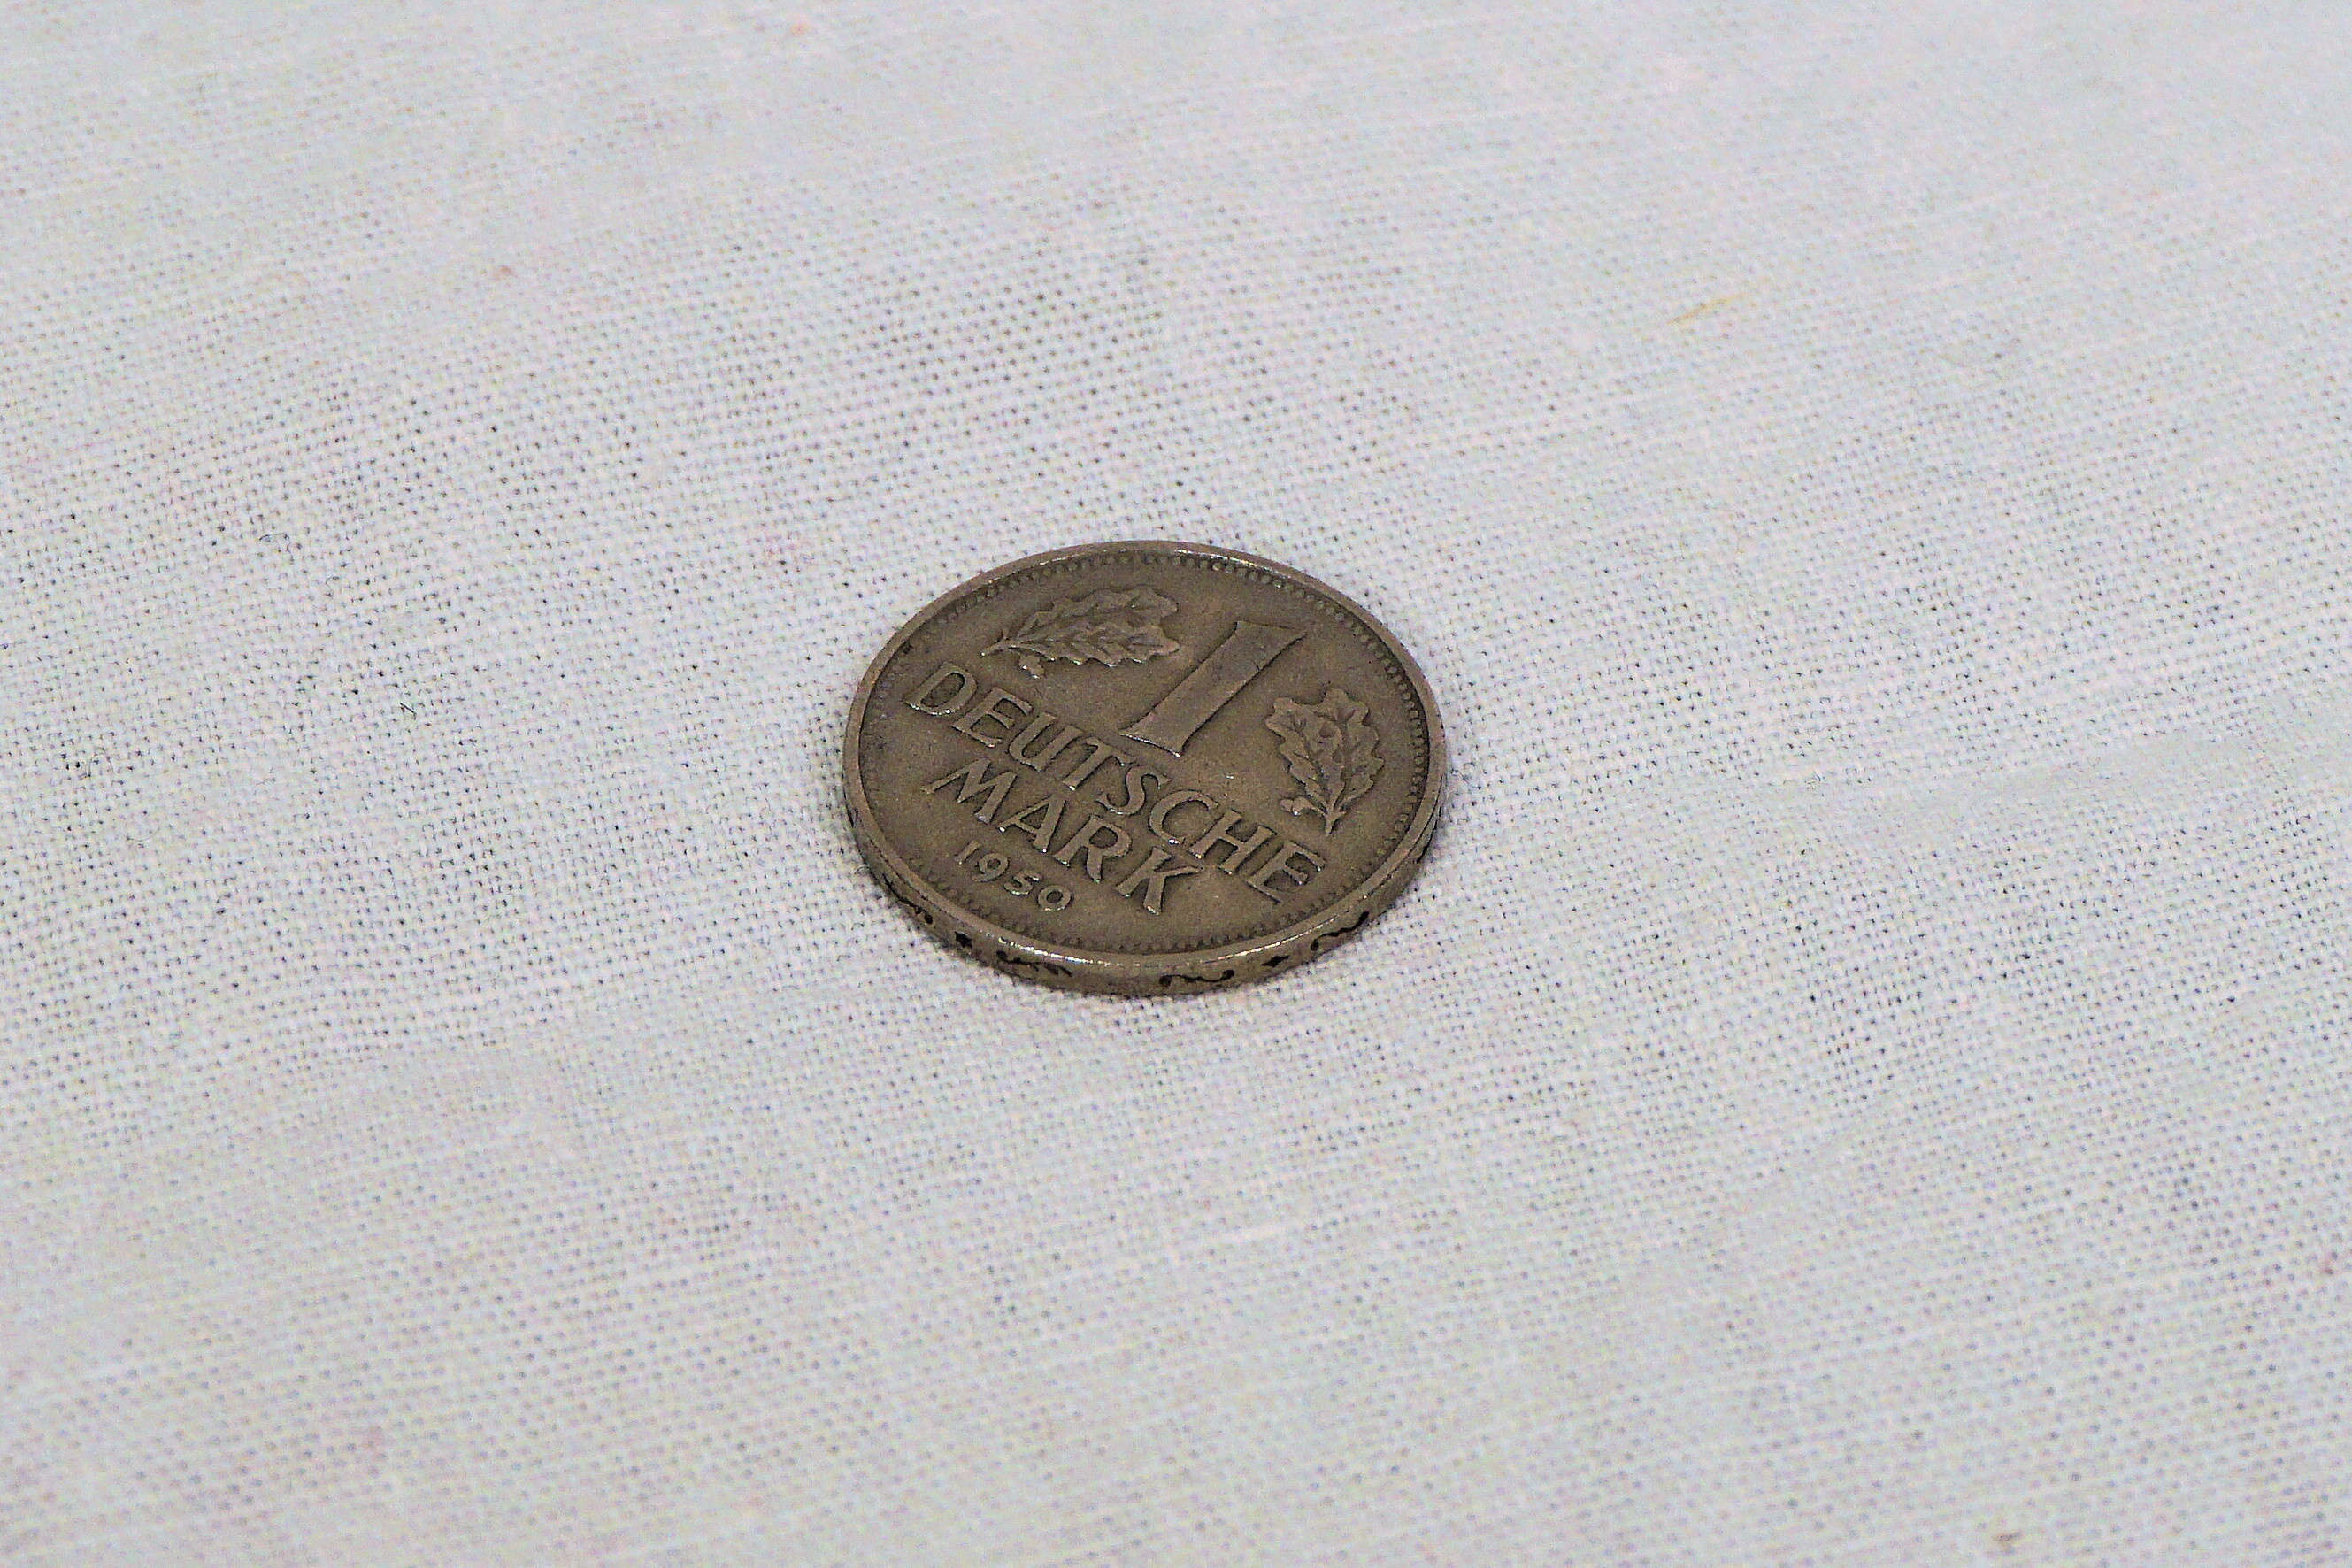
metal, money, circle, cash, currency, coin, germany, mark, german, 1950, coins, metal money, dm, specie, german mark, deutsche mark, a mark